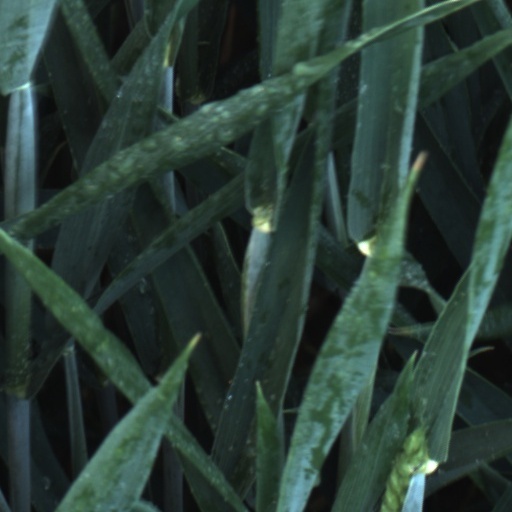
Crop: wheat